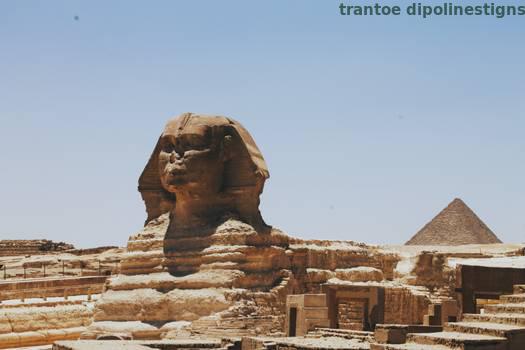
Label: Watermark